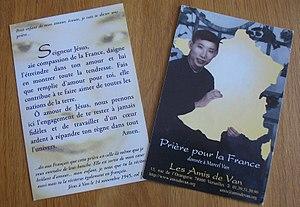
Imagettes de la prière pour la France, de Marcel Van.
La prière pour la France est une prière catholique, qui a été enseignée par Jésus-Christ à Marcel Van en 1945. Cette prière est diffusée depuis quelques décennies : depuis les avancées du processus de béatification de Marcel Van et la publication, dans les années 2000, de ses écrits. Ces dernières années, à l'occasion de différents événements, elle connait une diffusion croissante. Ce texte a également été mis en musique.
Marcel Van ou Marcel Nguyễn Tân Văn, né le 15 mars 1928 à Ngăm Giáo, Bắc Ninh, et décédé le 10 juillet 1959 à Yên Bình, est un religieux rédemptoriste vietnamien. Souhaitant devenir prêtre très jeune, il suit très tôt une scolarisation chez un curé où il souffre de la faim et de mauvais traitements. Il finit par entrer à 16 ans chez les pères Rédemptoristes du Vietnam où il peut enfin suivre un enseignement scolaire et spirituel « normal ». Il meurt dans un camp de travaux forcés au Vietnam du Nord après l'indépendance du pays.
Au fil du temps, plusieurs prières pour la France furent élaborées. Prier pour son pays est une tradition particulièrement présente en France, que ce soit dans un cadre privé ou liturgique.